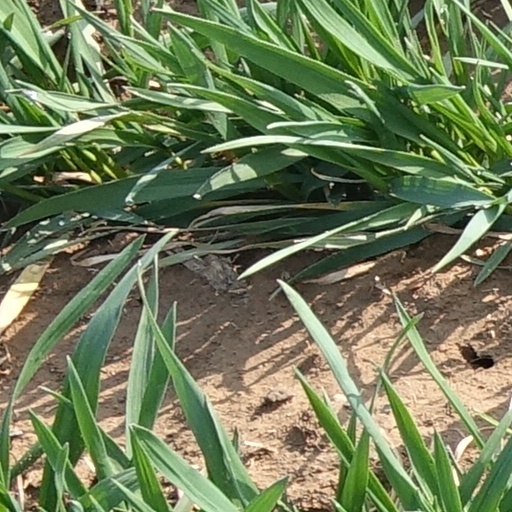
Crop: wheat